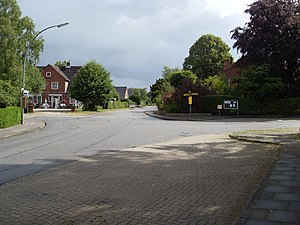
Tasdorf
Tasdorf er en by og kommune i det nordlige Tyskland, beliggende i Amt Bokhorst-Wankendorf i den sydvestlige del af Kreis Plön. Kreis Plön ligger i den østlige/centrale del af delstaten Slesvig-Holsten.